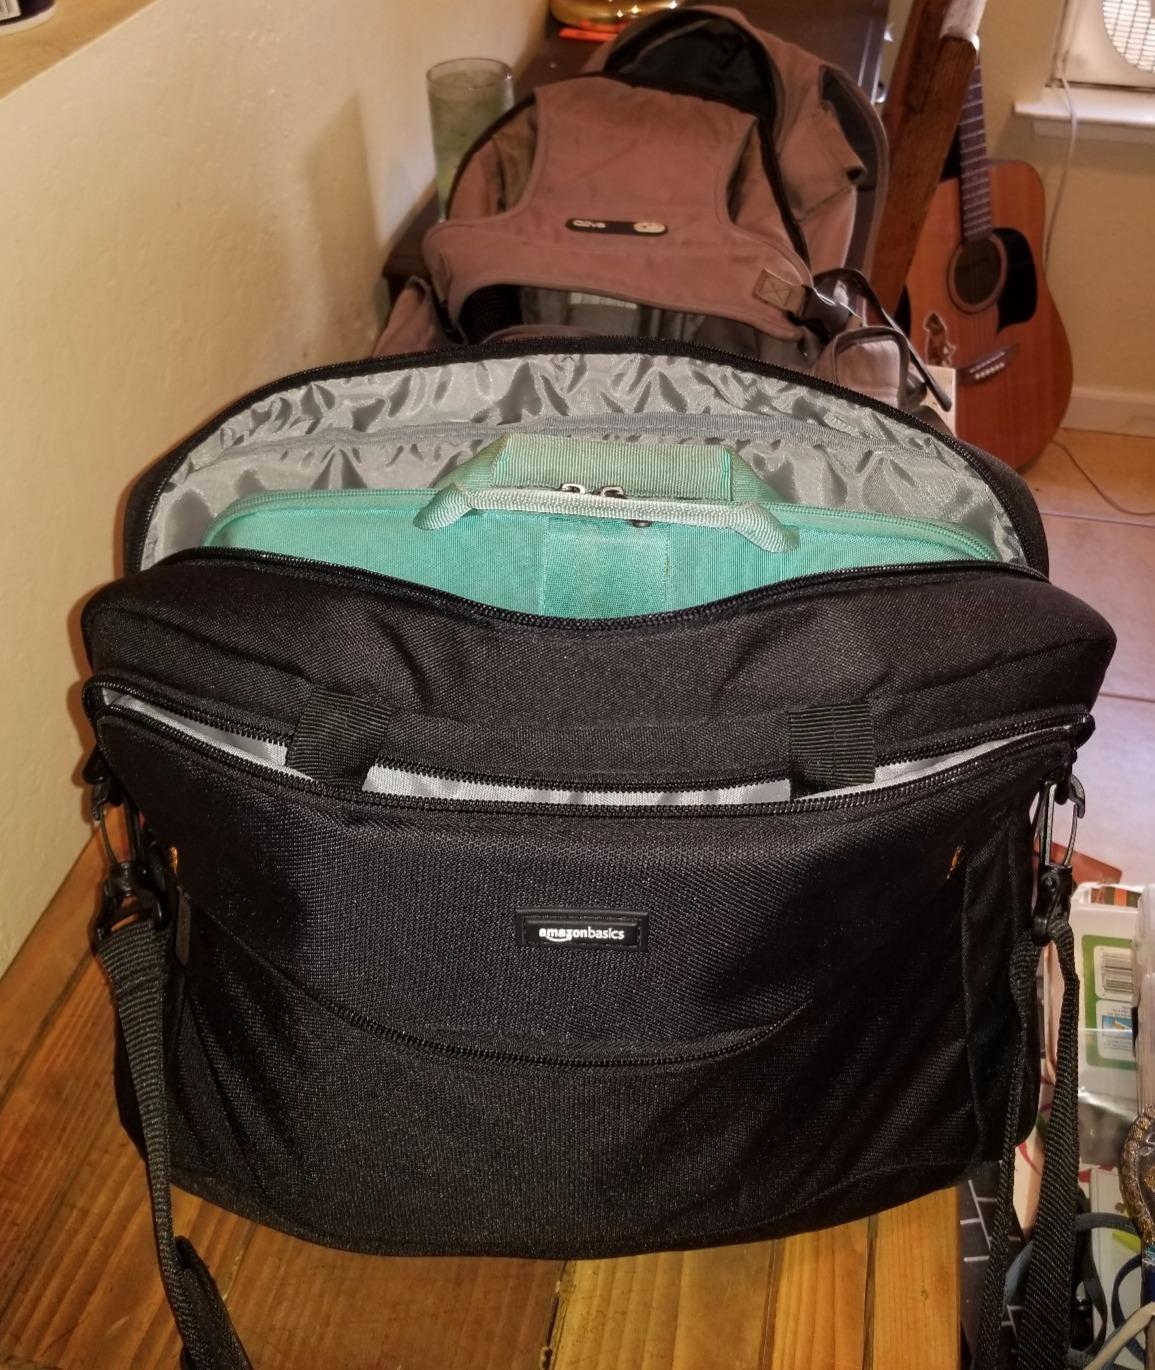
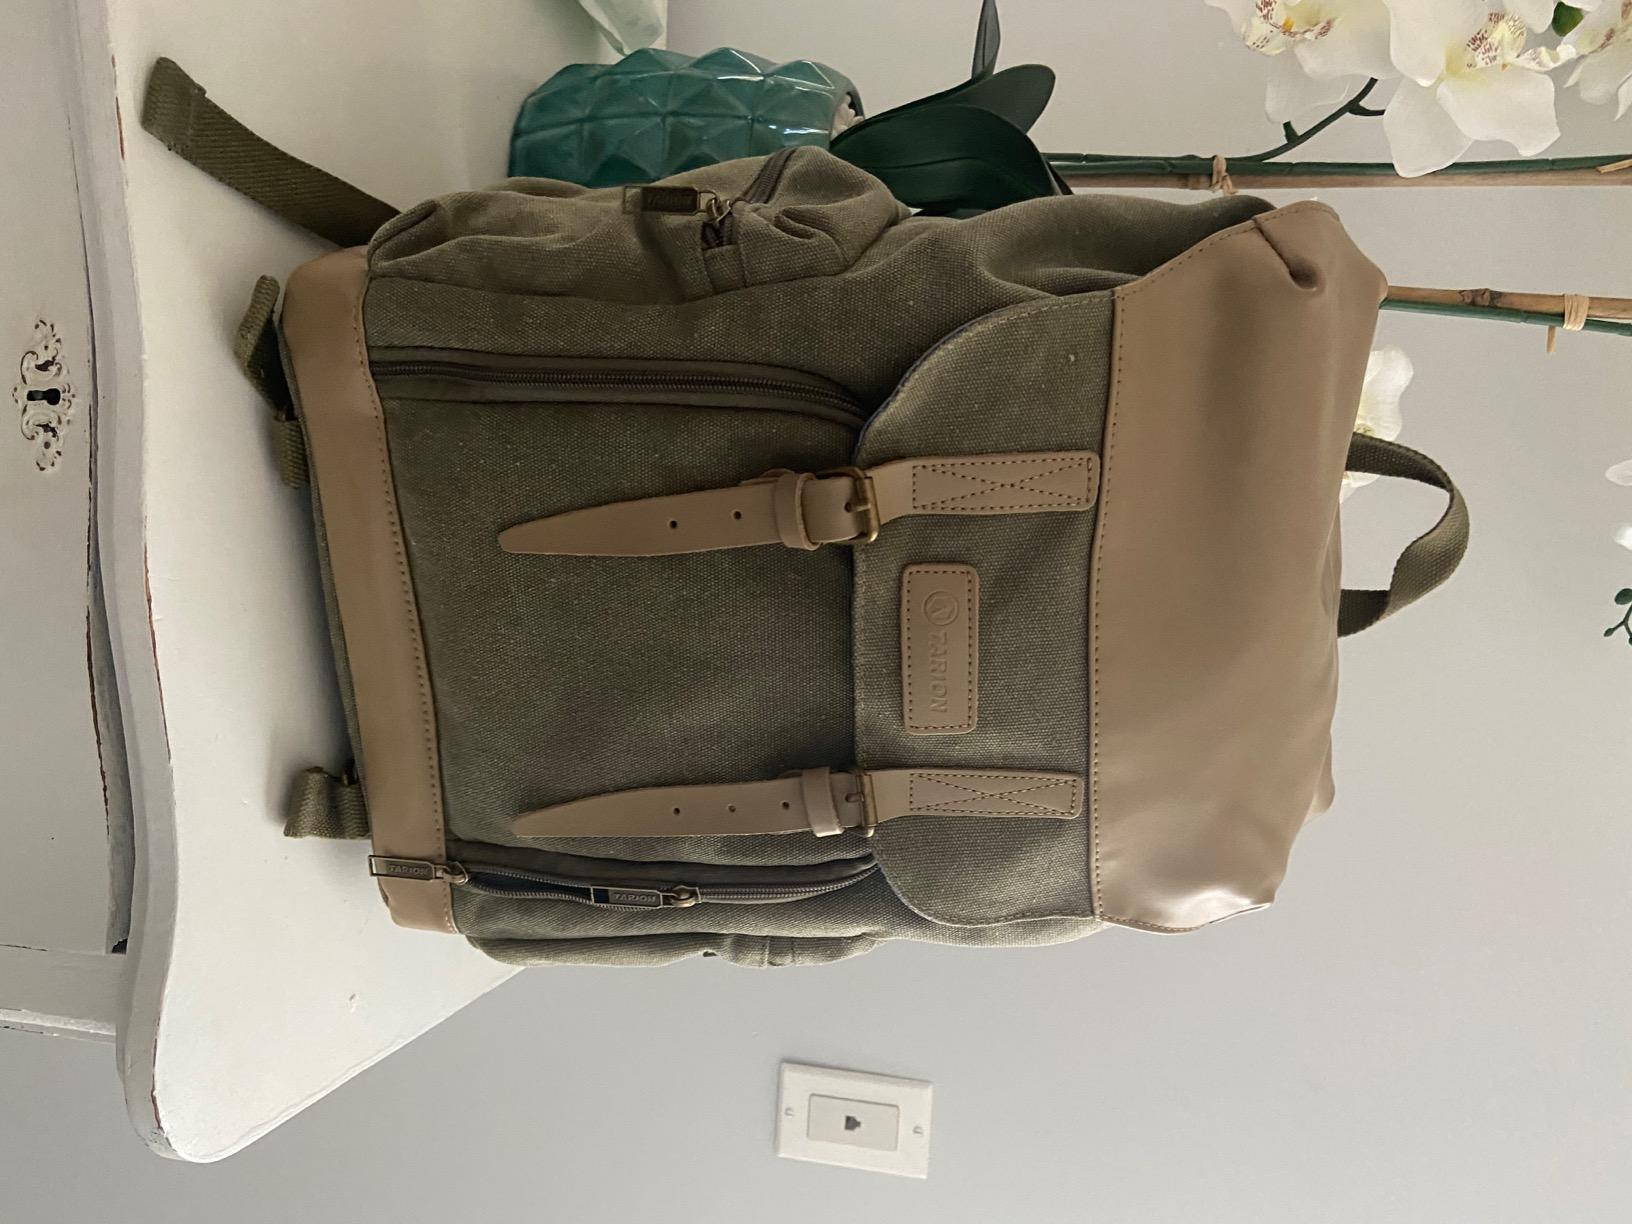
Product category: bag
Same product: no